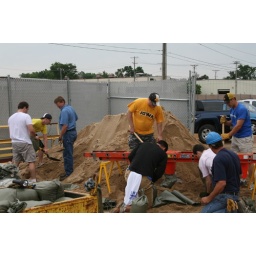
Mark Hammonds (blue shirt left) on first day of work. Bill Dusenberry in blue hard hat to right